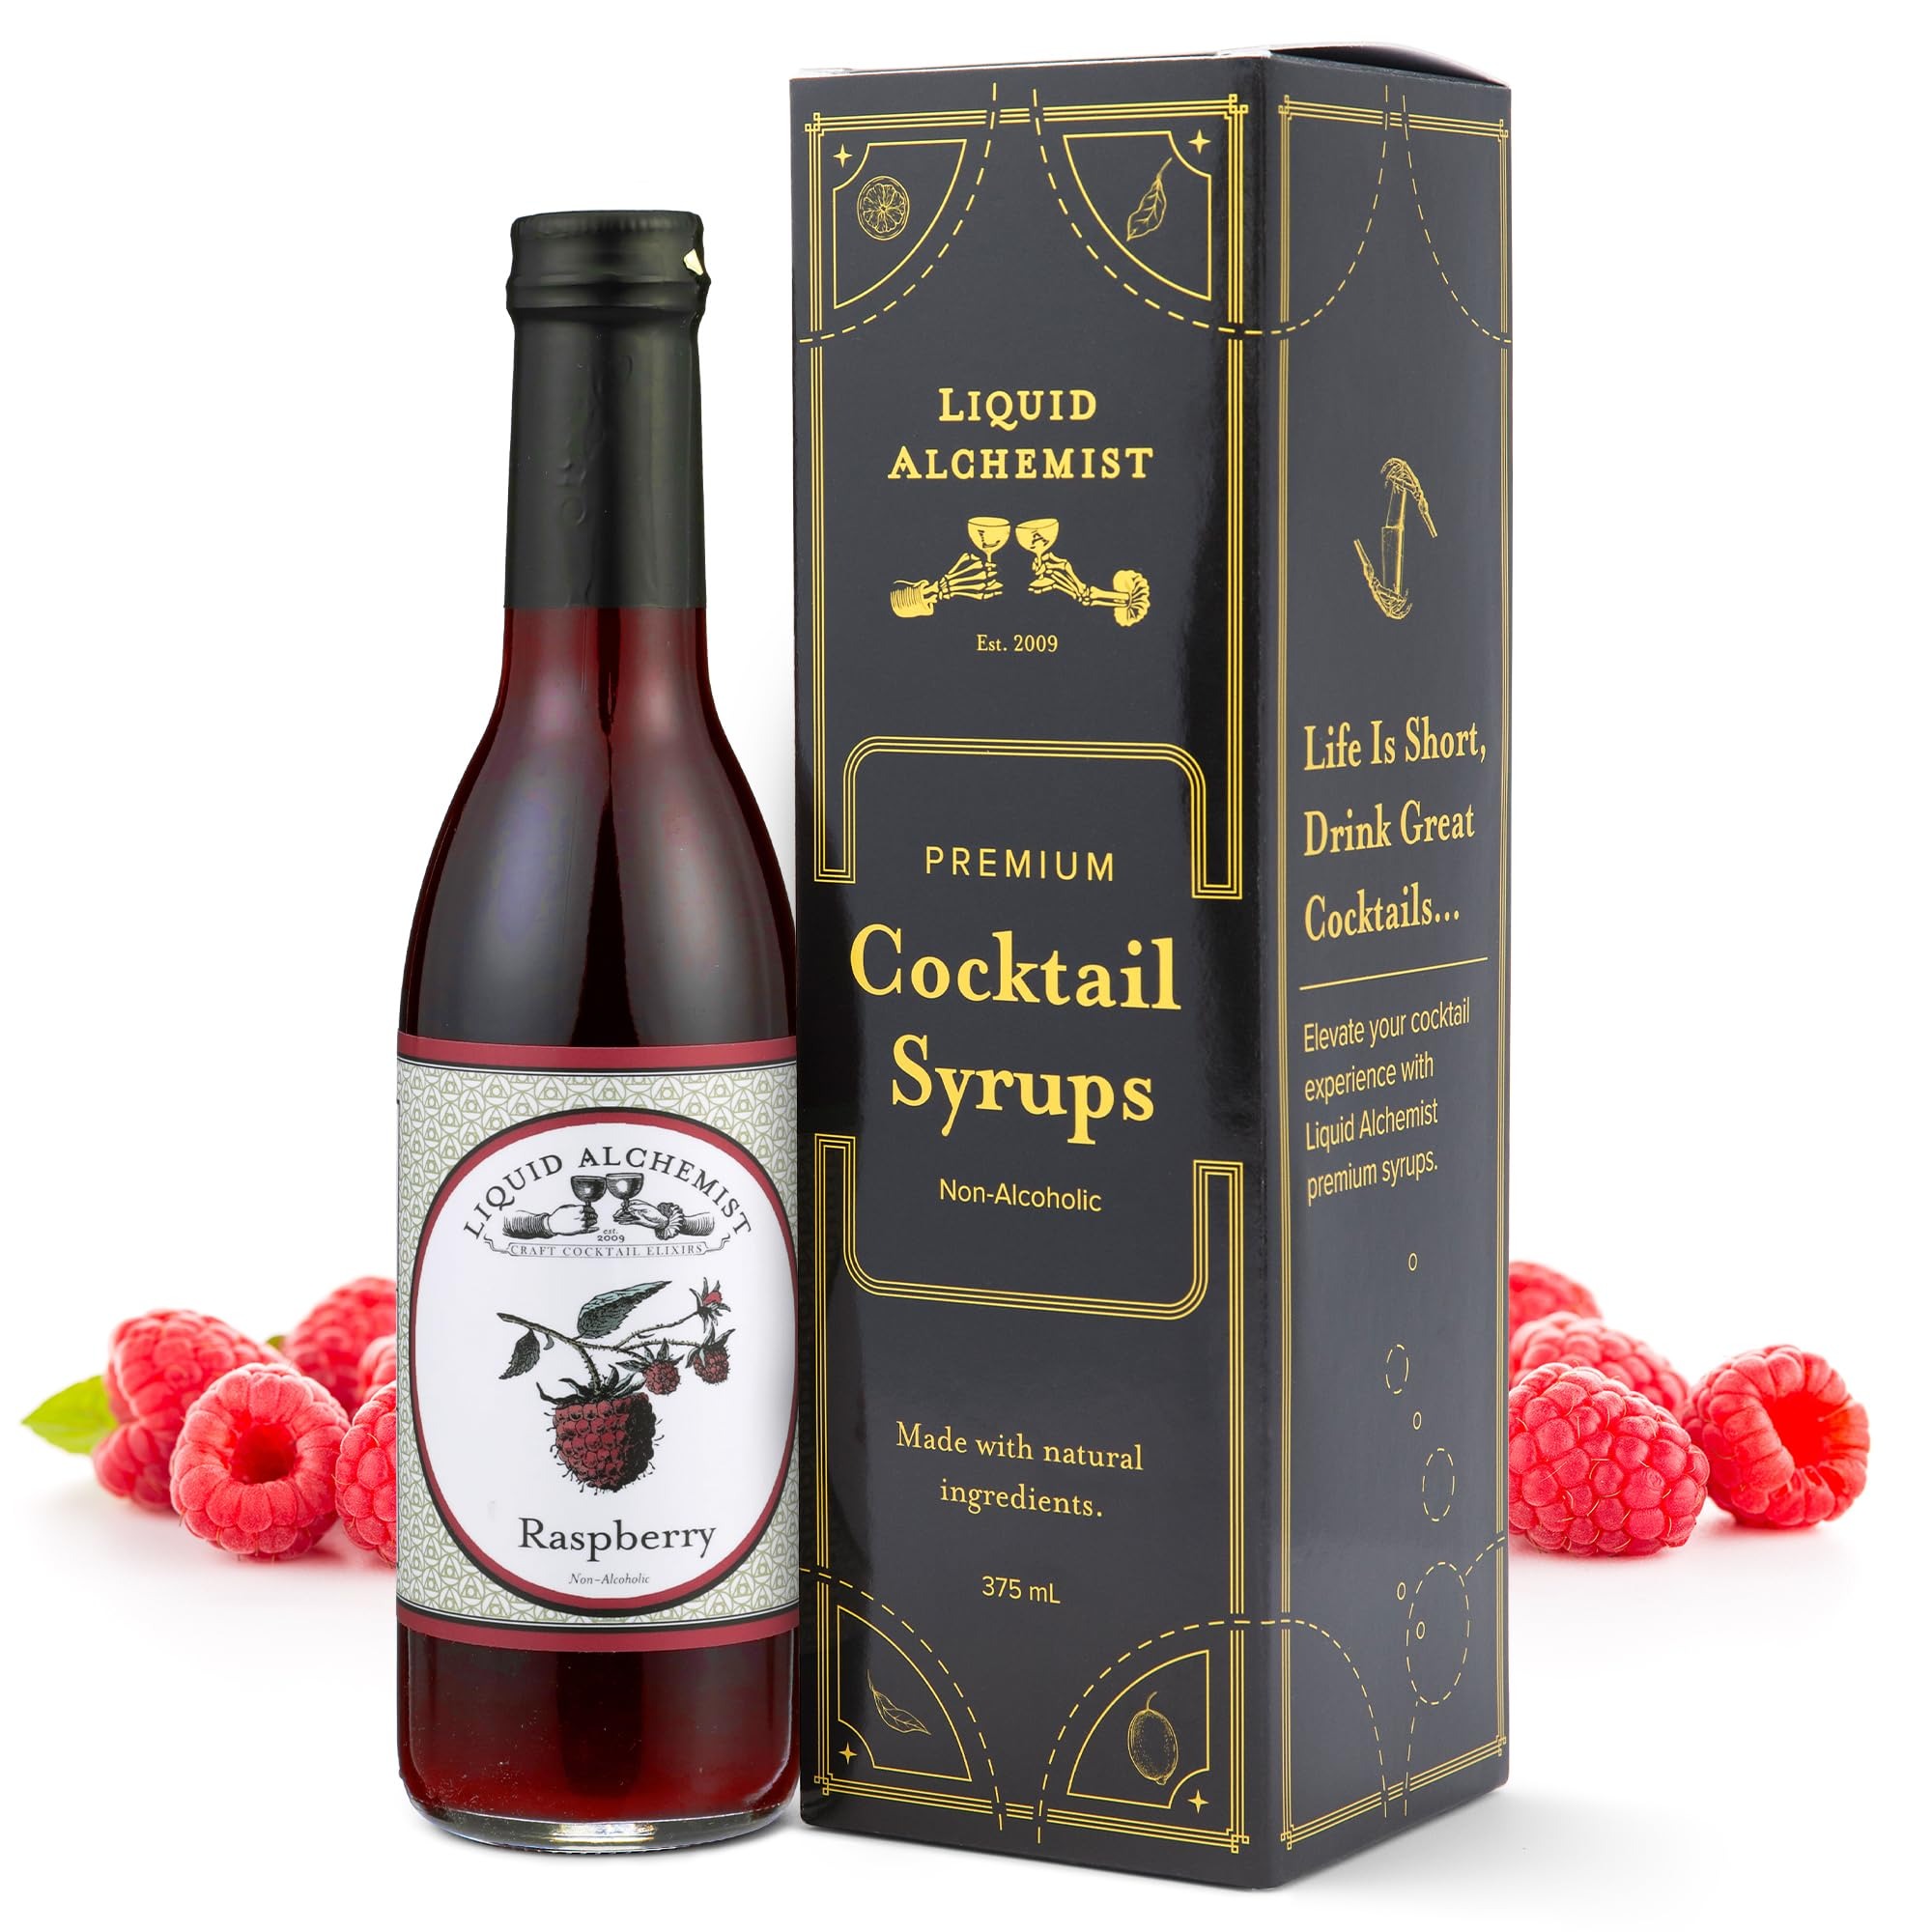
Item Name: Liquid Alchemist Raspberry Syrup for Drinks - Real Ingredients Make the Perfect Summer Cocktail or Margarita Mix - Our Raspberry Cocktail Syrup is Non-GMO & Vegan (12 oz)
Bullet Point 1: Real Ingredients - We make our raspberry flavoring syrup with non-gmo ingredients you can actually pronounce. We use fresh raspberries and cane sugar to make a vegan raspberry syrup for cocktails we're proud of
Bullet Point 2: Cocktails Made Easy - Use our raspberry drink syrup to mix up delicious cocktails with just a few ingredients. Combine gin, orange curaçao, and lemon with our raspberry drink flavor to quickly make a classic Cosmo
Bullet Point 3: Perfect for Mocktails, Coffee & Tea - Create a wide variety of delicious non-alcoholic drinks by adding raspberry flavor to any beverage. Add a splash of our raspberry coffee syrup to your morning cup of coffee to add the perfect blend of sweet and tart
Bullet Point 4: Make More Drinks - Crafted to be shelf stable for up to a year you'll have plenty of time to enjoy our cocktail mixers. Each 12 oz bottle of our raspberry margarita mix is enough to make up to 12 - 24 drinks
Bullet Point 5: The Liquid Alchemist Promise - Made right here in the USA, we expertly craft and ship every bottle of our raspberry syrups to your door. We want your first sip to be perfect, so if anything is wrong with your raspberry syrup for coffee, tea, and cocktails, we'll ship you a new one
Product Description: Liquid Alchemist Raspberry is a premium & natural raspberry based cocktail syrup. Makes the best classic Cosmopolitan, Clover Club, and raspberry lemonades to boot! Crafted with raspberries and cane sugar. Made in USA. Excellent refrigerated shelf life after opening.
Value: 12.0
Unit: Fl Oz

Price: 19.95